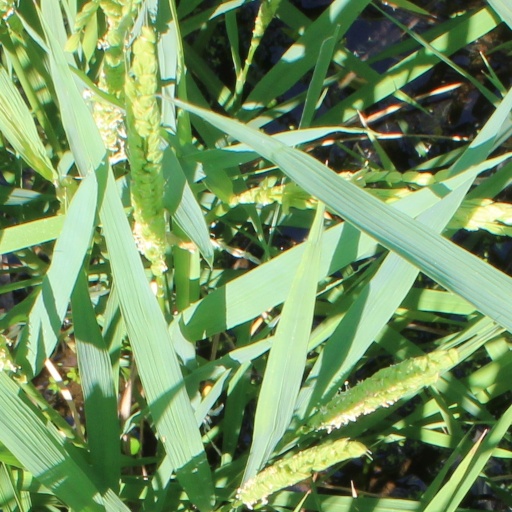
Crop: rice